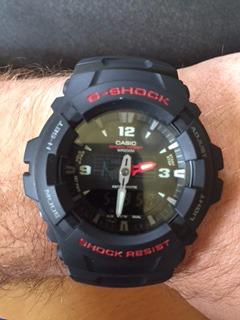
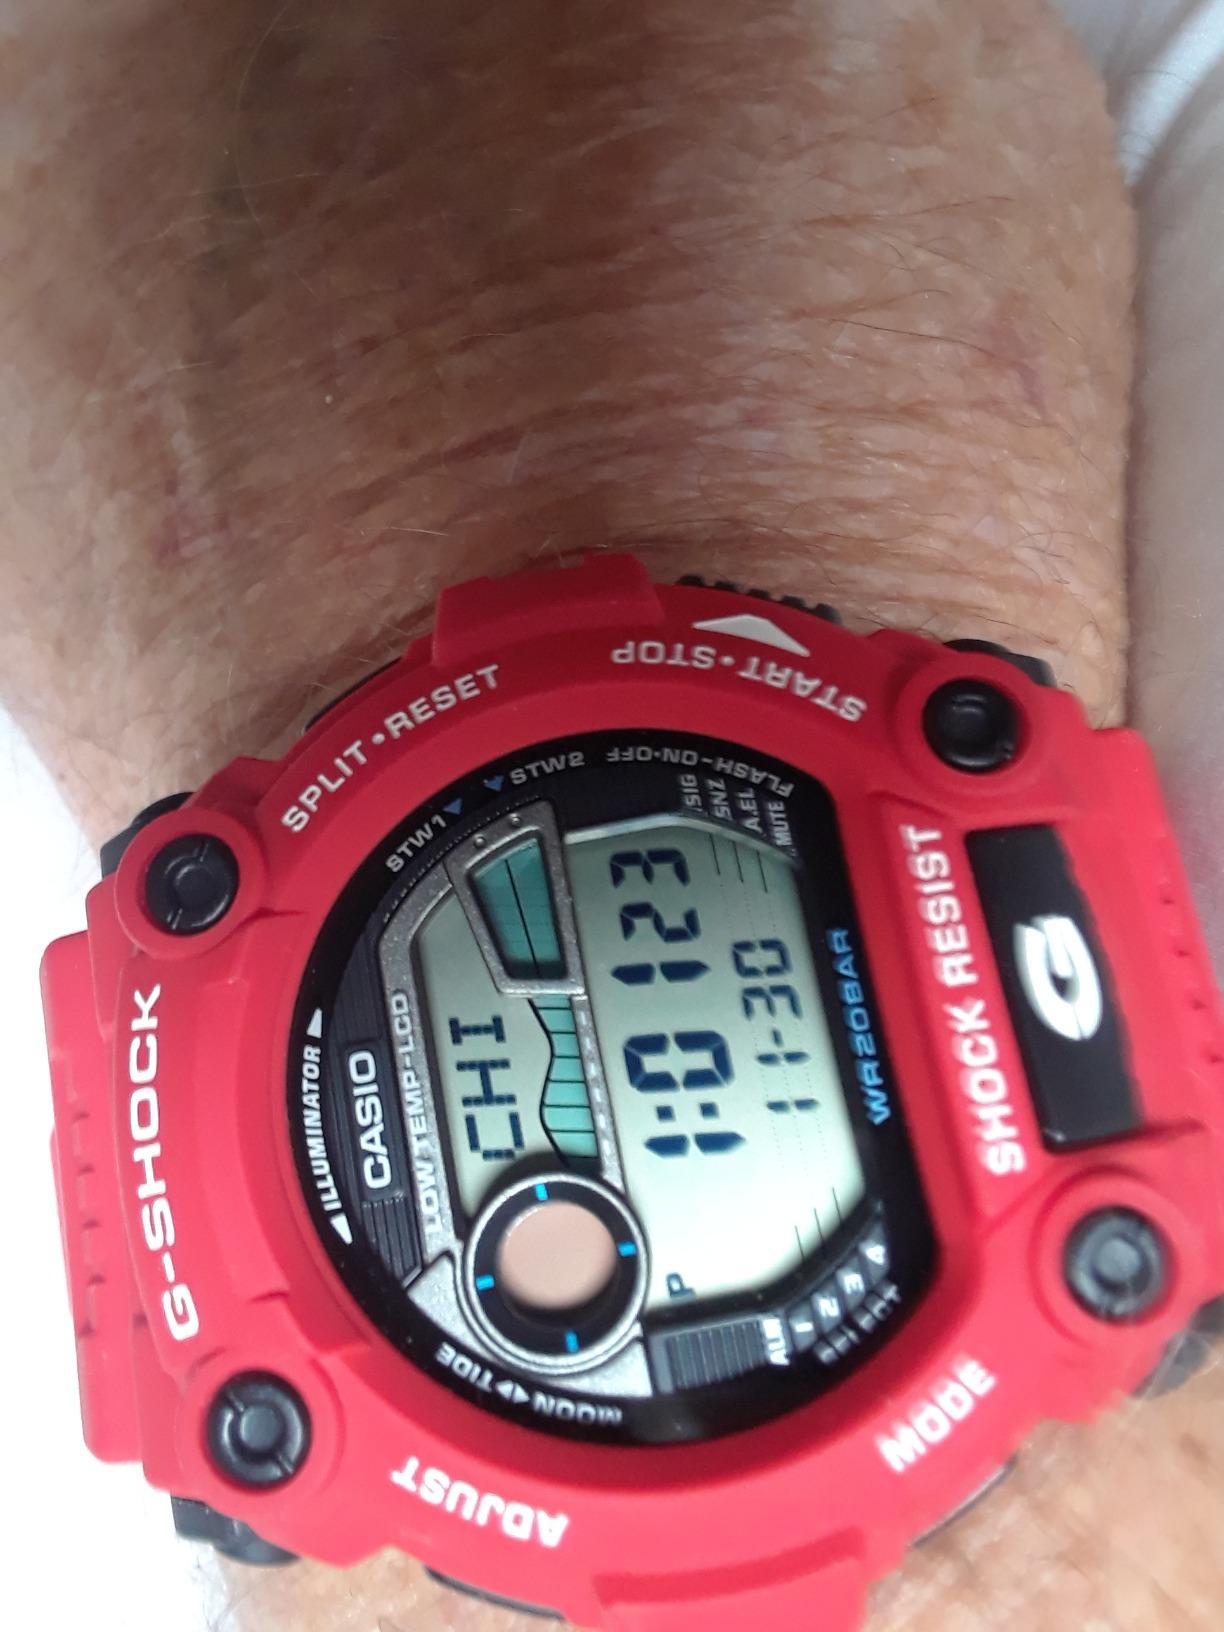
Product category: accessories_watch
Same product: no